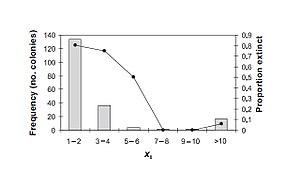
La distribution de fréquence la taille de la population initiale de colonies de bombyx (histogramme) et la proportion des colonies qui se sont éteints dans leur première année (en ligne).
Une espèce exotique est une espèce présente en dehors de son aire naturelle de répartition. Une espèce est caractérisée d’envahissante dès lors qu’elle devient un agent de perturbation dans le milieu où elle va s’établir. Une espèce envahissante est une espèce exotique envahissante ou « peste », c’est-à-dire une espèce proliférant sans l’action de l’homme, en dehors de son aire de distribution, au détriment d’espèces locales.